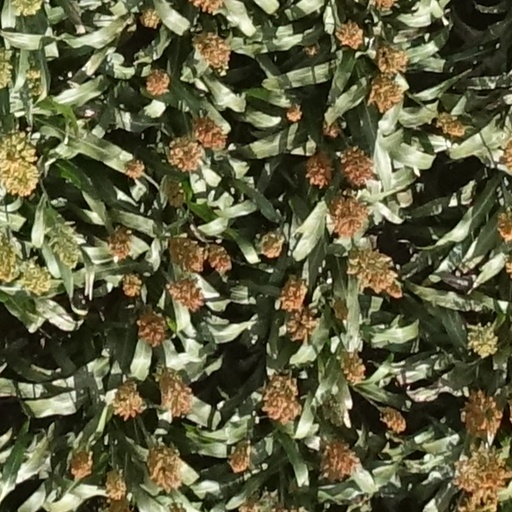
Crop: sorghum